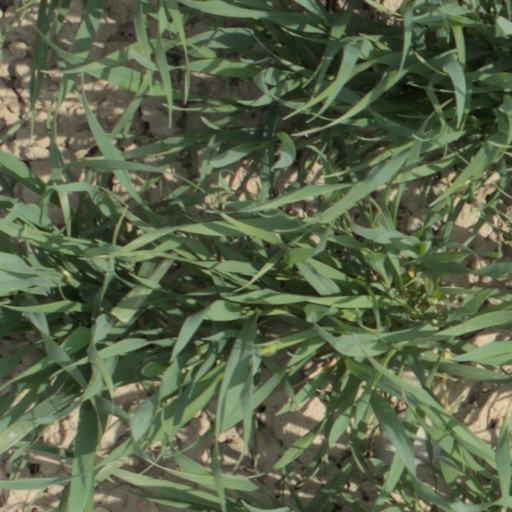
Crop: wheat